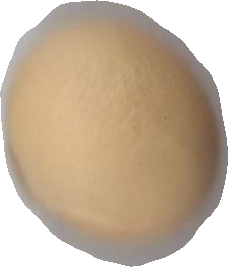
Variety: Grobogan